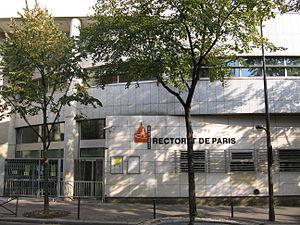
L'académie de Paris est la circonscription scolaire et universitaire correspondant géographiquement à Paris.